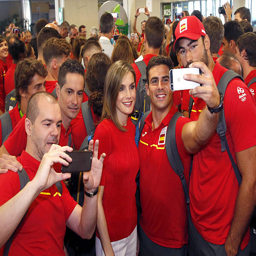
noble person poses with the participants during farewell .